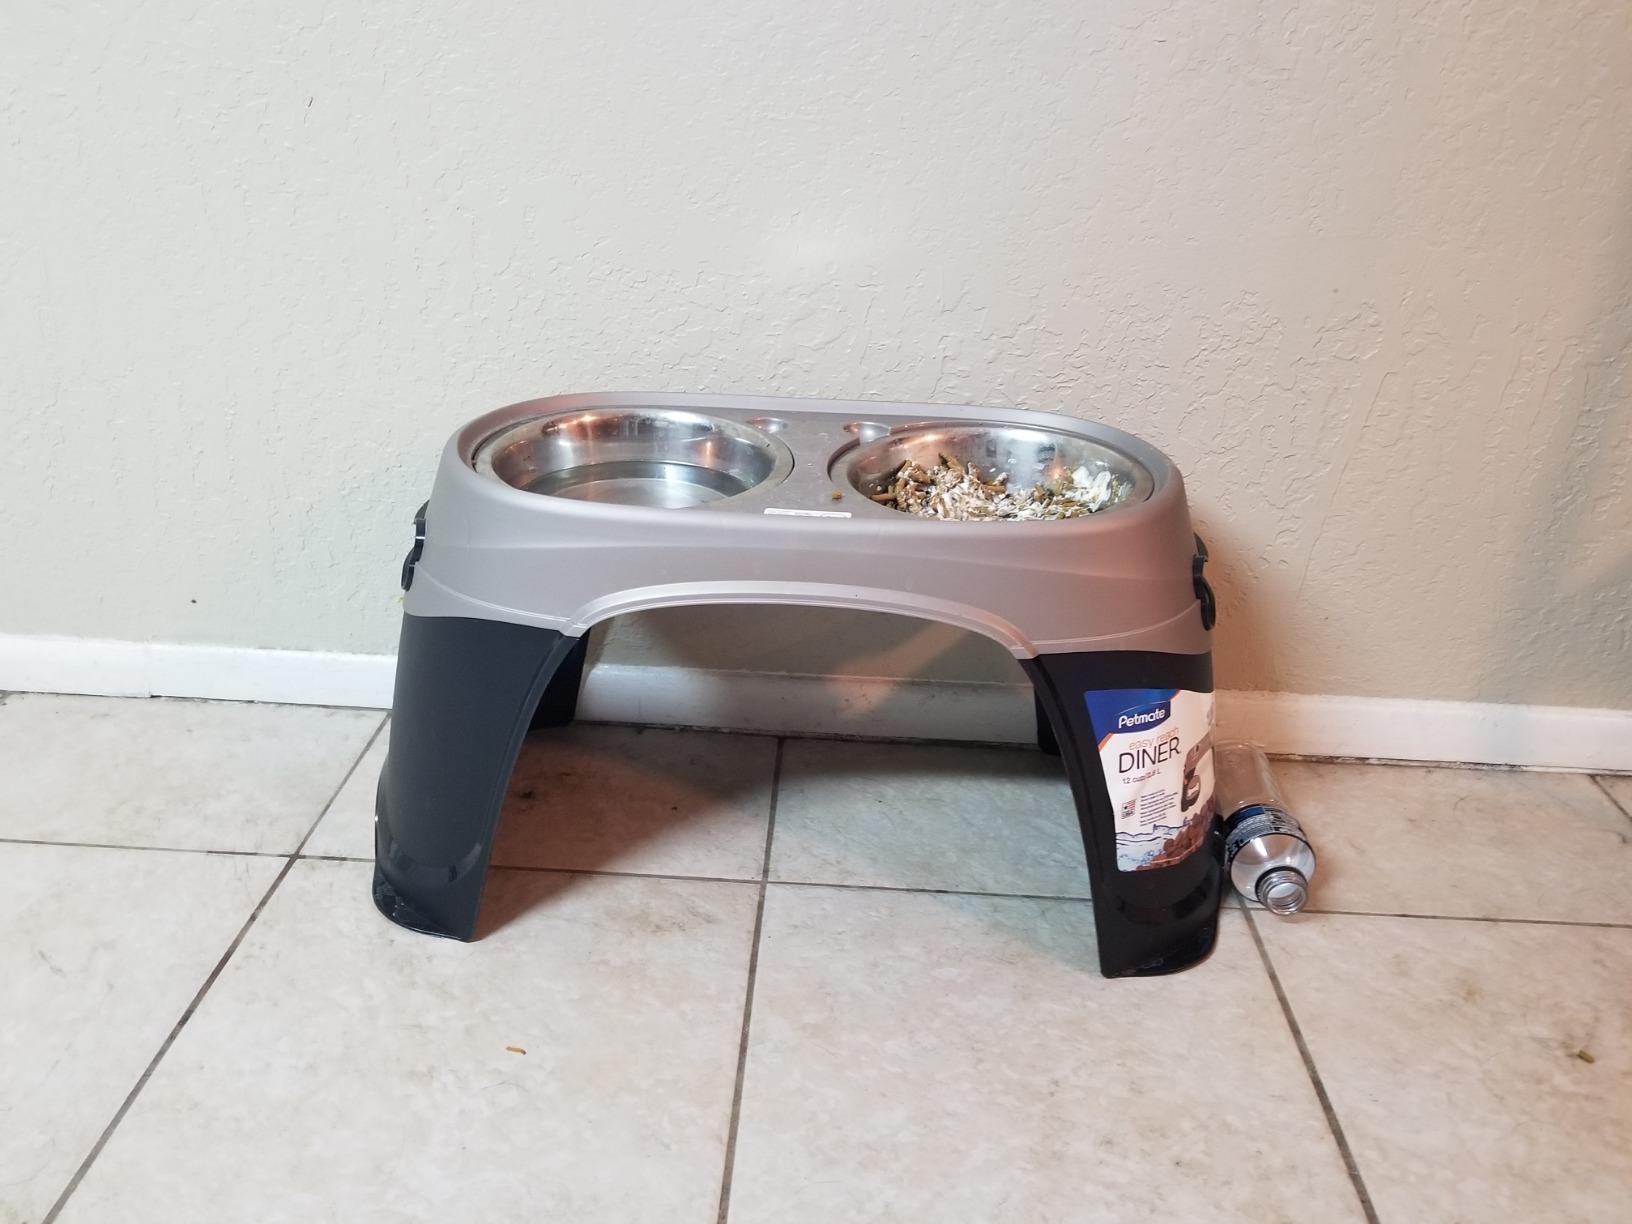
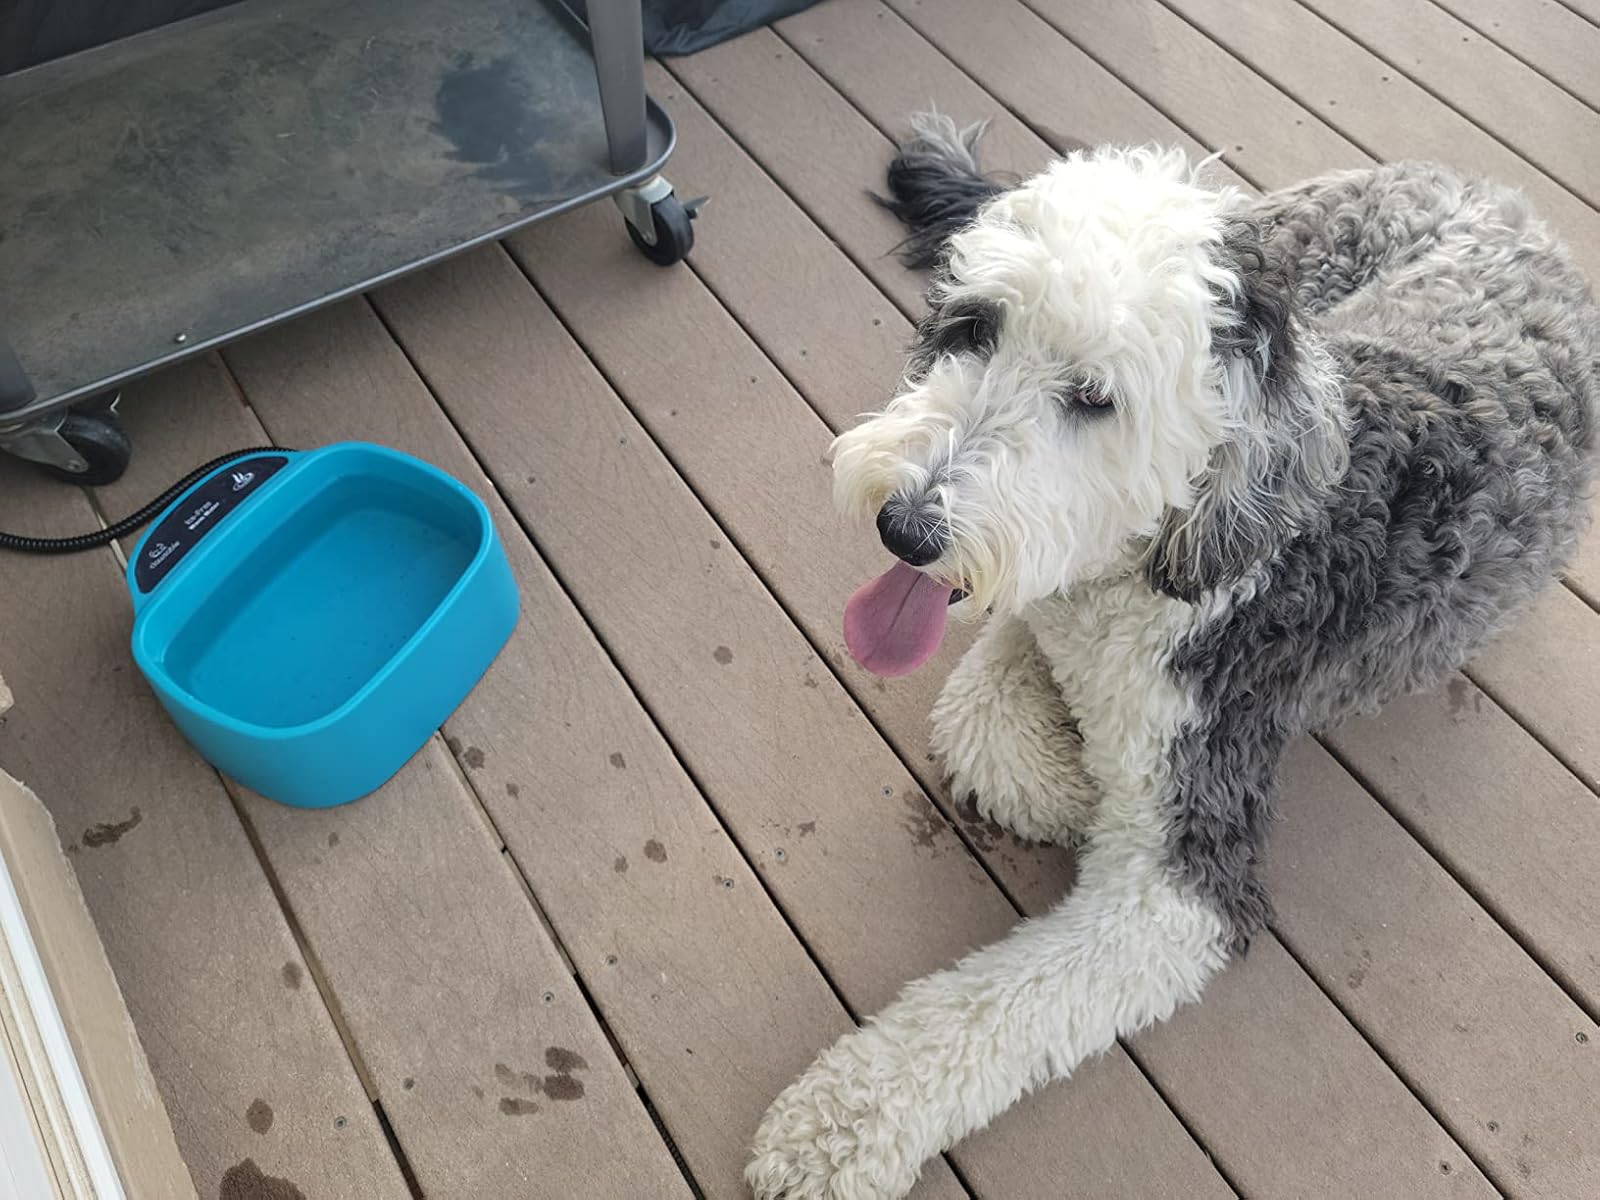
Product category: items_bowl
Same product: no